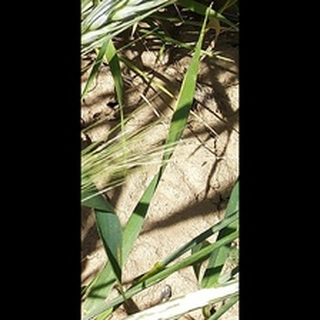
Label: healthy_wheat